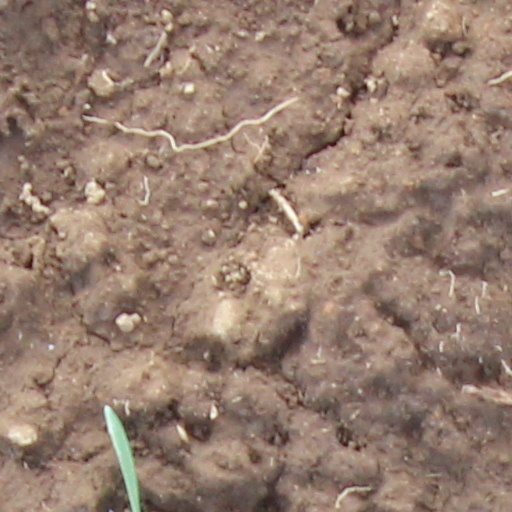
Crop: wheat